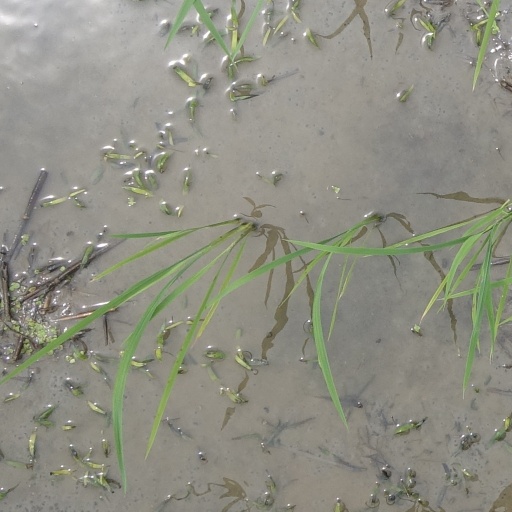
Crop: rice